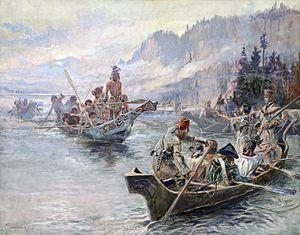
L’expédition Lewis et Clark ou expédition de Lewis et Clark est la première expédition américaine à traverser les États-Unis à terre jusqu'à la côte pacifique. Thomas Jefferson, troisième président des États-Unis de 1801 à 1809, avait convaincu le Congrès d'attribuer 2 500 dollars de l'époque au projet.
Toussaint Charbonneau est un explorateur né dans la Province de Québec. Dans les années 1790, il devient coureur des bois et commence à vivre parmi les Hidatsas. Analphabète, il n'a laissé aucun écrit ; c'est par ceux qu'il a côtoyés et qui l'ont mentionné dans leur écrits, ainsi que par quelques actes notariés, que l'on connaît son existence.
Thomas Jefferson, né le 13 avril 1743 à Shadwell et mort le 4 juillet 1826 à Monticello, est un homme d'État américain, troisième président des États-Unis, en fonction de 1801 à 1809. Il est également secrétaire d'État des États-Unis entre 1790 et 1793 et vice-président de 1797 à 1801.
Lorsque les premiers colons anglais sont arrivés à Jamestown en 1607, le continent américain connaissait une faible densité de population depuis plusieurs millénaires, n'étant peuplé que par les Amérindiens. Le territoire américain fut ensuite colonisé à partir du XVIIᵉ siècle par différentes puissances européennes
La présidence de Thomas Jefferson débuta le 4 mars 1801, date de l'investiture de Thomas Jefferson en tant que 3ᵉ président des États-Unis, et prit fin le 4 mars 1809. Membre du Parti républicain-démocrate, Jefferson entra en fonction après avoir battu le président en exercice John Adams à l'élection présidentielle de 1800. Cette élection fut l'occasion d'un réalignement politique puisque le Parti fédéraliste fut balayé du pouvoir par les républicains-démocrates qui dominèrent la vie politique américaine durant toute une génération. Après avoir accompli deux mandats, Jefferson se retira de la sphère publique et fut remplacé par son secrétaire d'État James Madison, issu du même parti que lui.
De par sa position géographique centrale à l'est des États-Unis, l'histoire de la ville de Louisville a été riche en rebondissements.